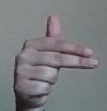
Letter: ghain